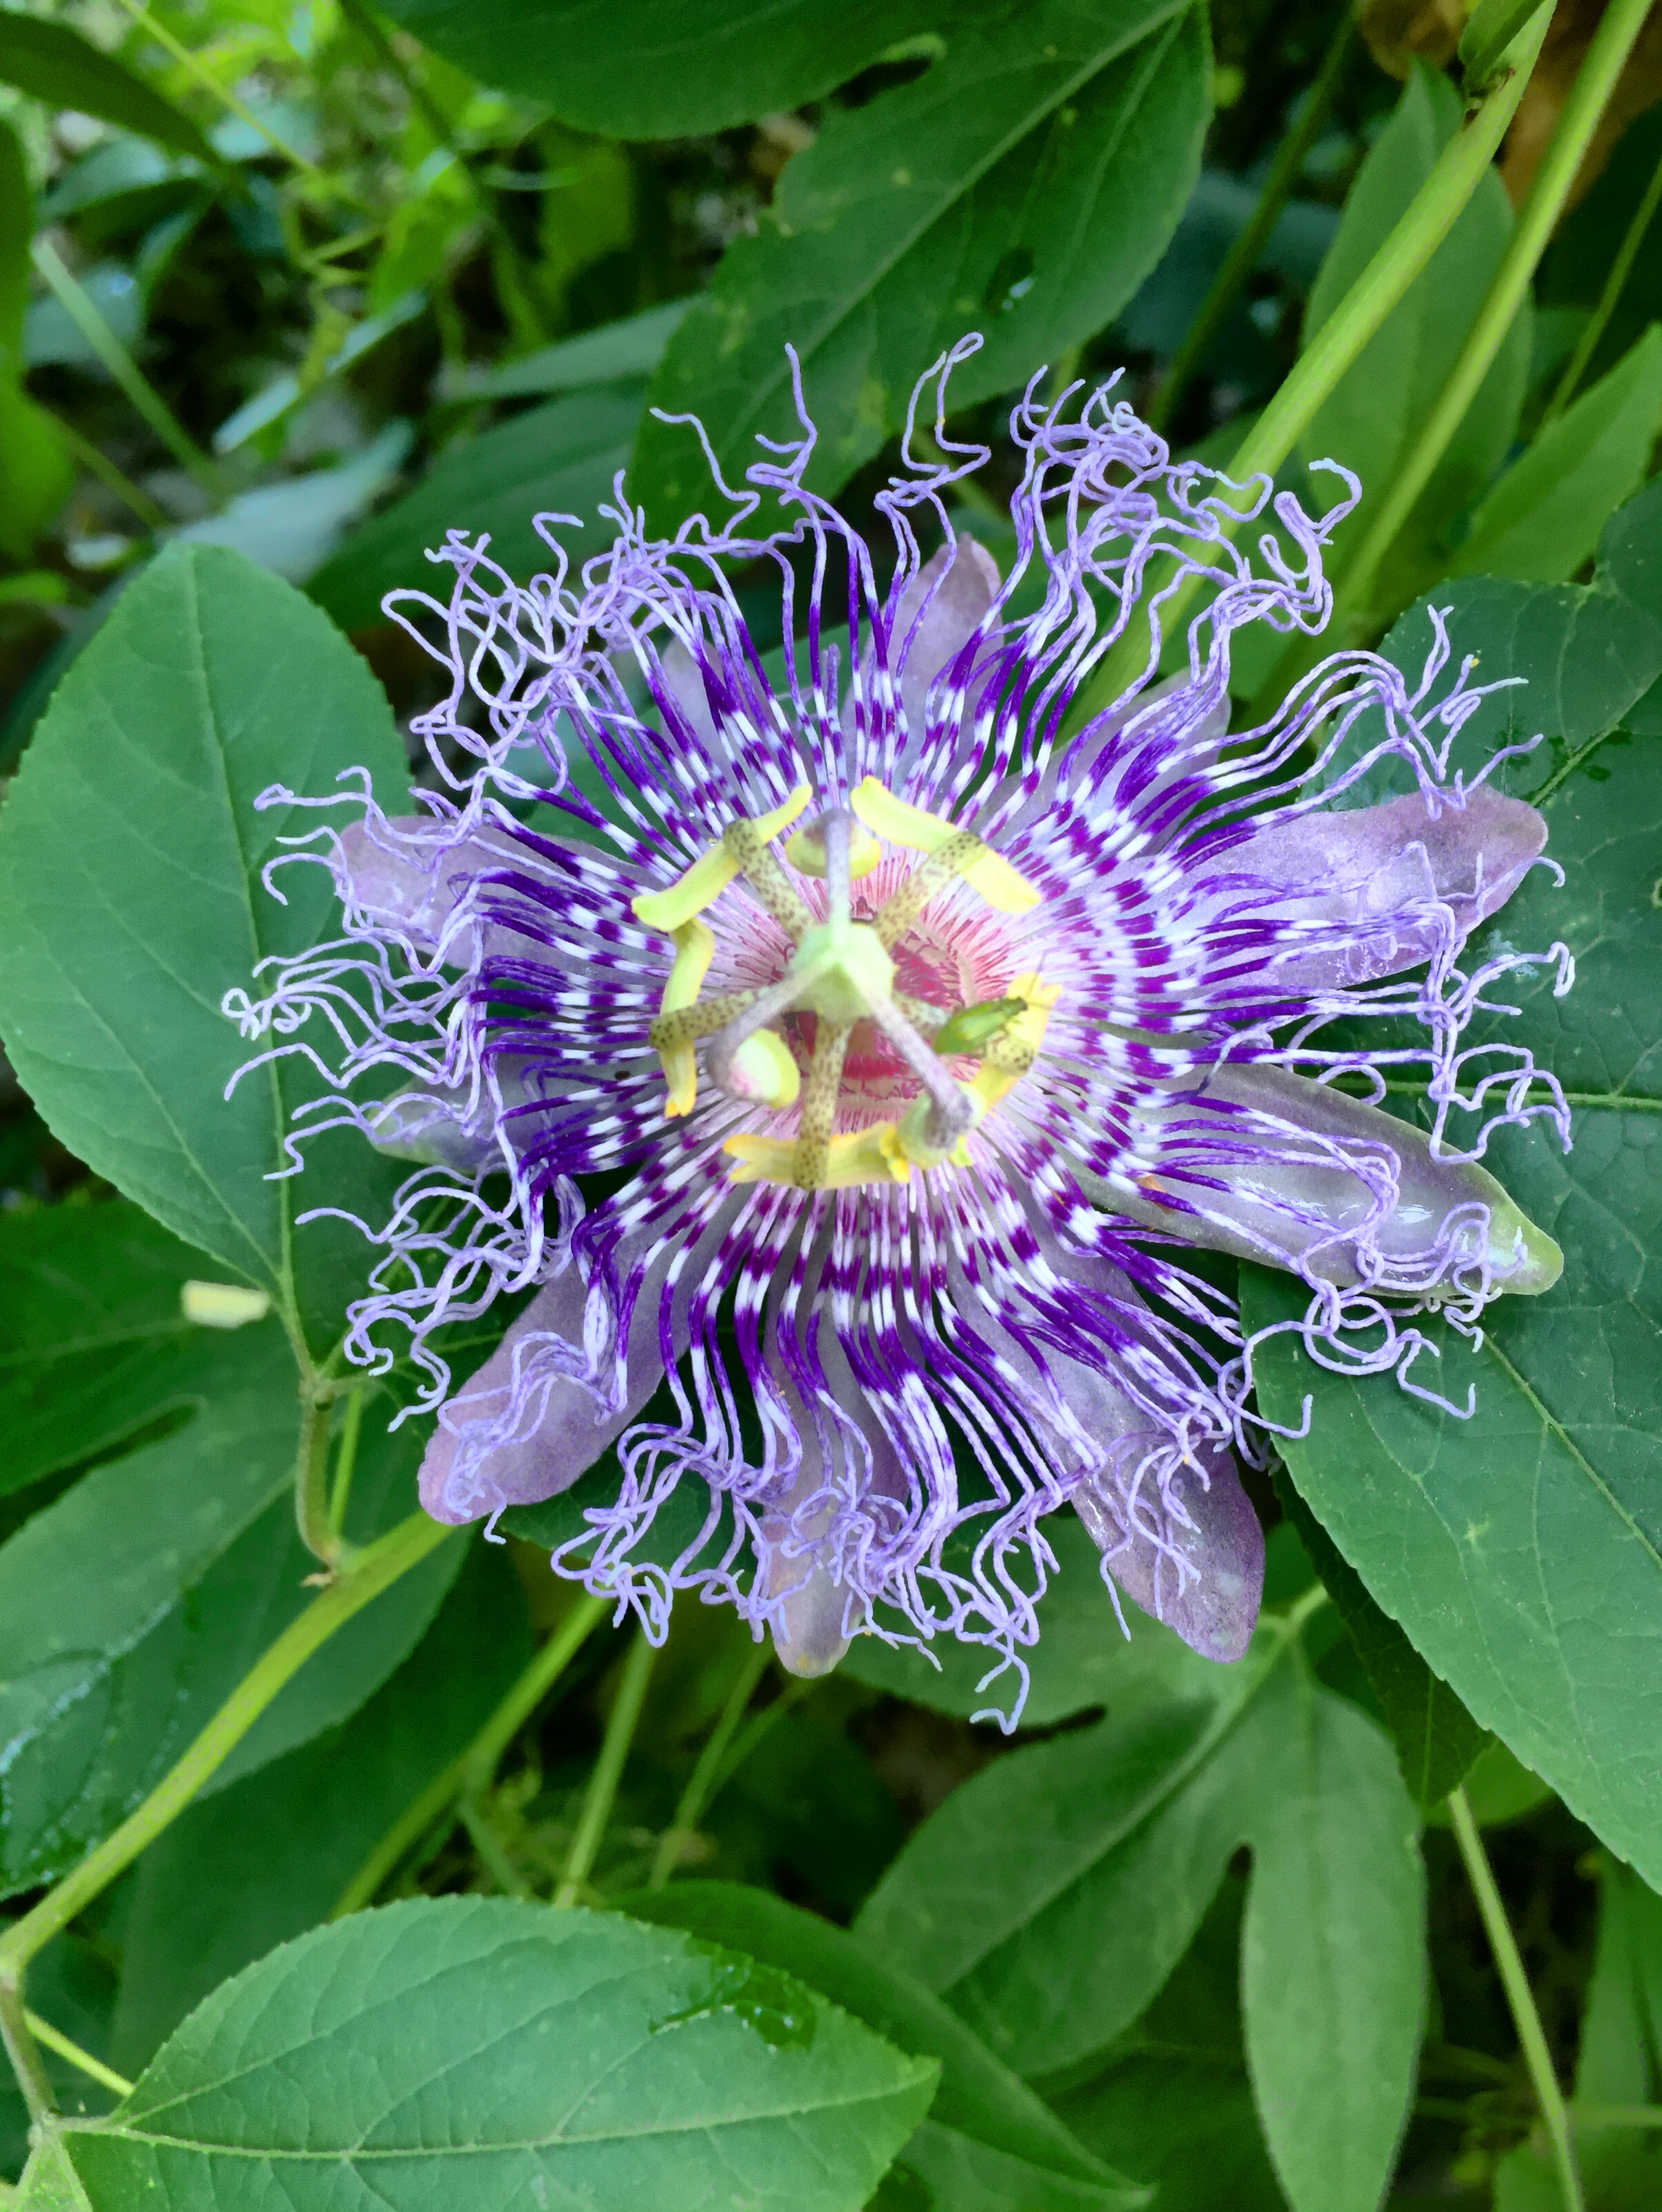
blossom, plant, flower, purple, floral, botany, flora, wildflower, flowers, purple flowers, purple flower, passion flower, macro photography, flowering plant, land plant, passion flower family, purple passionflower